Turkish war crimes

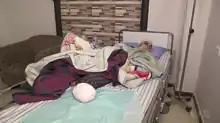
A civilian wounded by Turkish airstrikes on Afrin, 2018

Until the 1970s, about 70% of the Kurdish population of Turkish Kurdistan, inhabited one of the approximately 20,000 Kurdish villages. But by 1985, only 58% of the population were still living in the rural areas; much of the countryside in Kurdish populated regions had been depopulated by the Turkish government, with Kurdish civilians moving to in Diyarbakır, Van and Şırnak, as well as to the cities of western Turkey. The causes of the depopulation were, in most cases, the Turkish state's military operations, and to a lesser extent, attacks by the PKK on villages it believed to be collaborating with the government. Human Rights Watch documented many instances where the Turkish military forcibly evacuated villages, destroying houses and equipment to prevent the return of the inhabitants. An estimated 3,000 Kurdish villages in Southeast Anatolia were virtually wiped from the map, representing the displacement of more than 378,000 people by 2005. During the 1990s, the Turkish military reportedly deployed Sikorsky and Cobra helicopters to drive out the Kurdish population from the villages.